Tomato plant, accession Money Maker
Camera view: vertical (180 deg); turntable rotation: 300 degrees
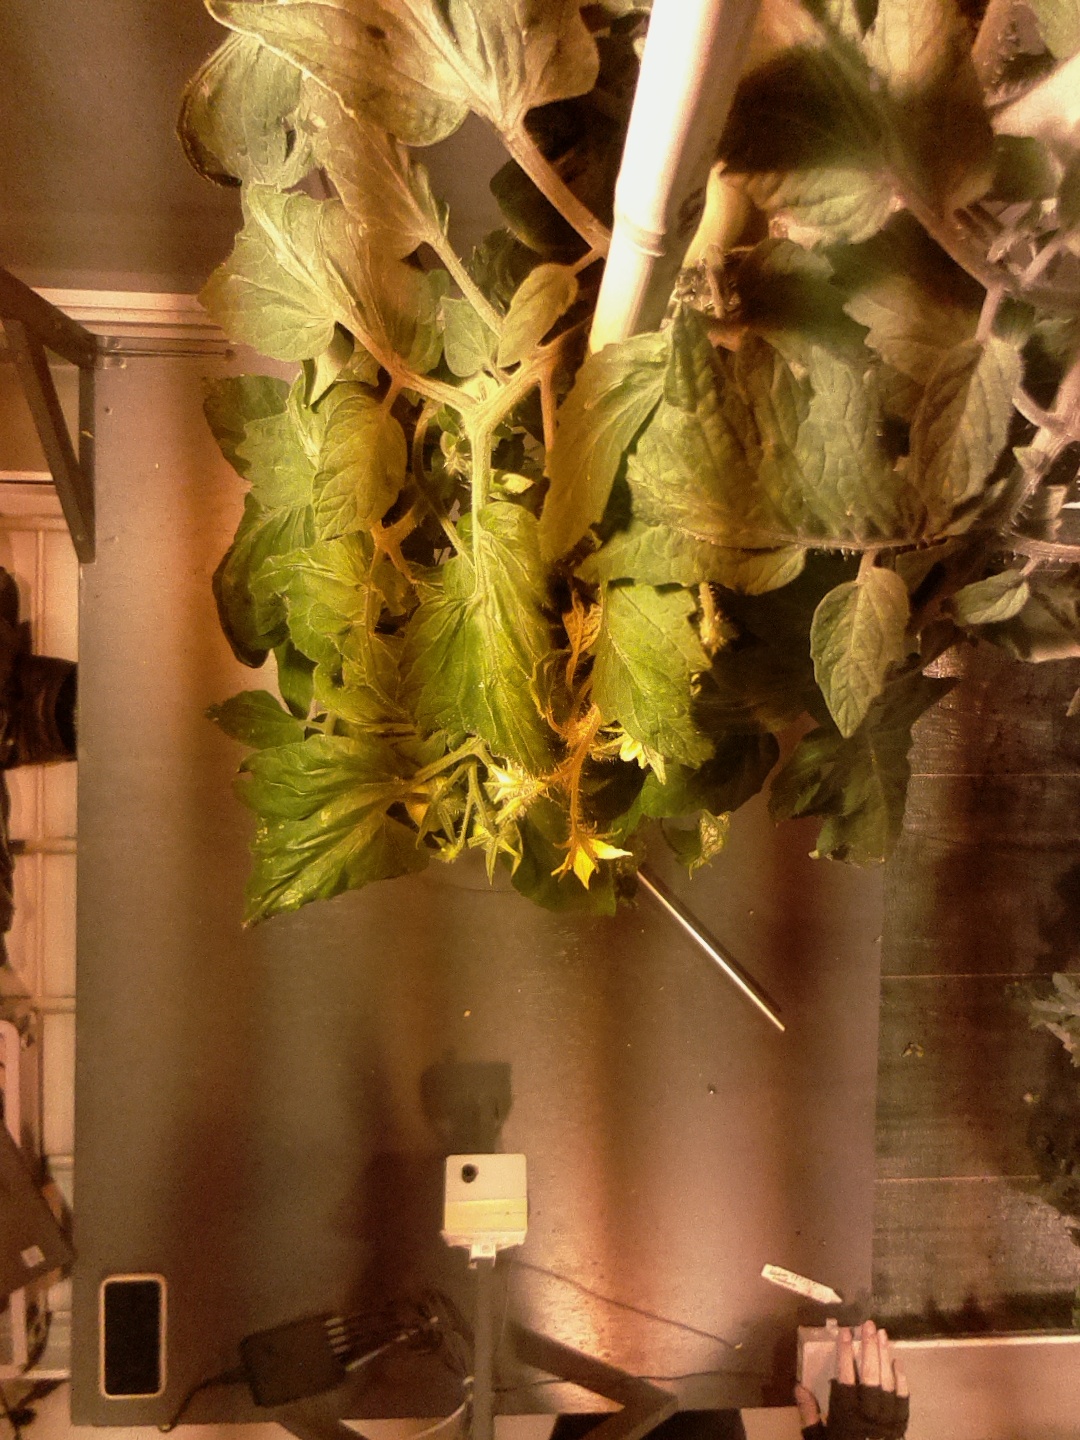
BBCH growth stage 71: 10%-20% of final fruit size